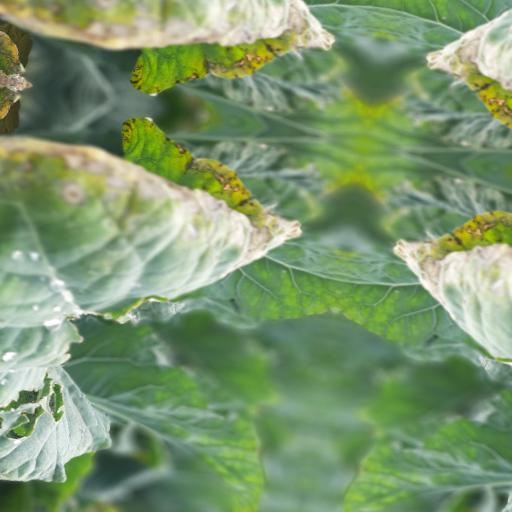
Label: Black Rot